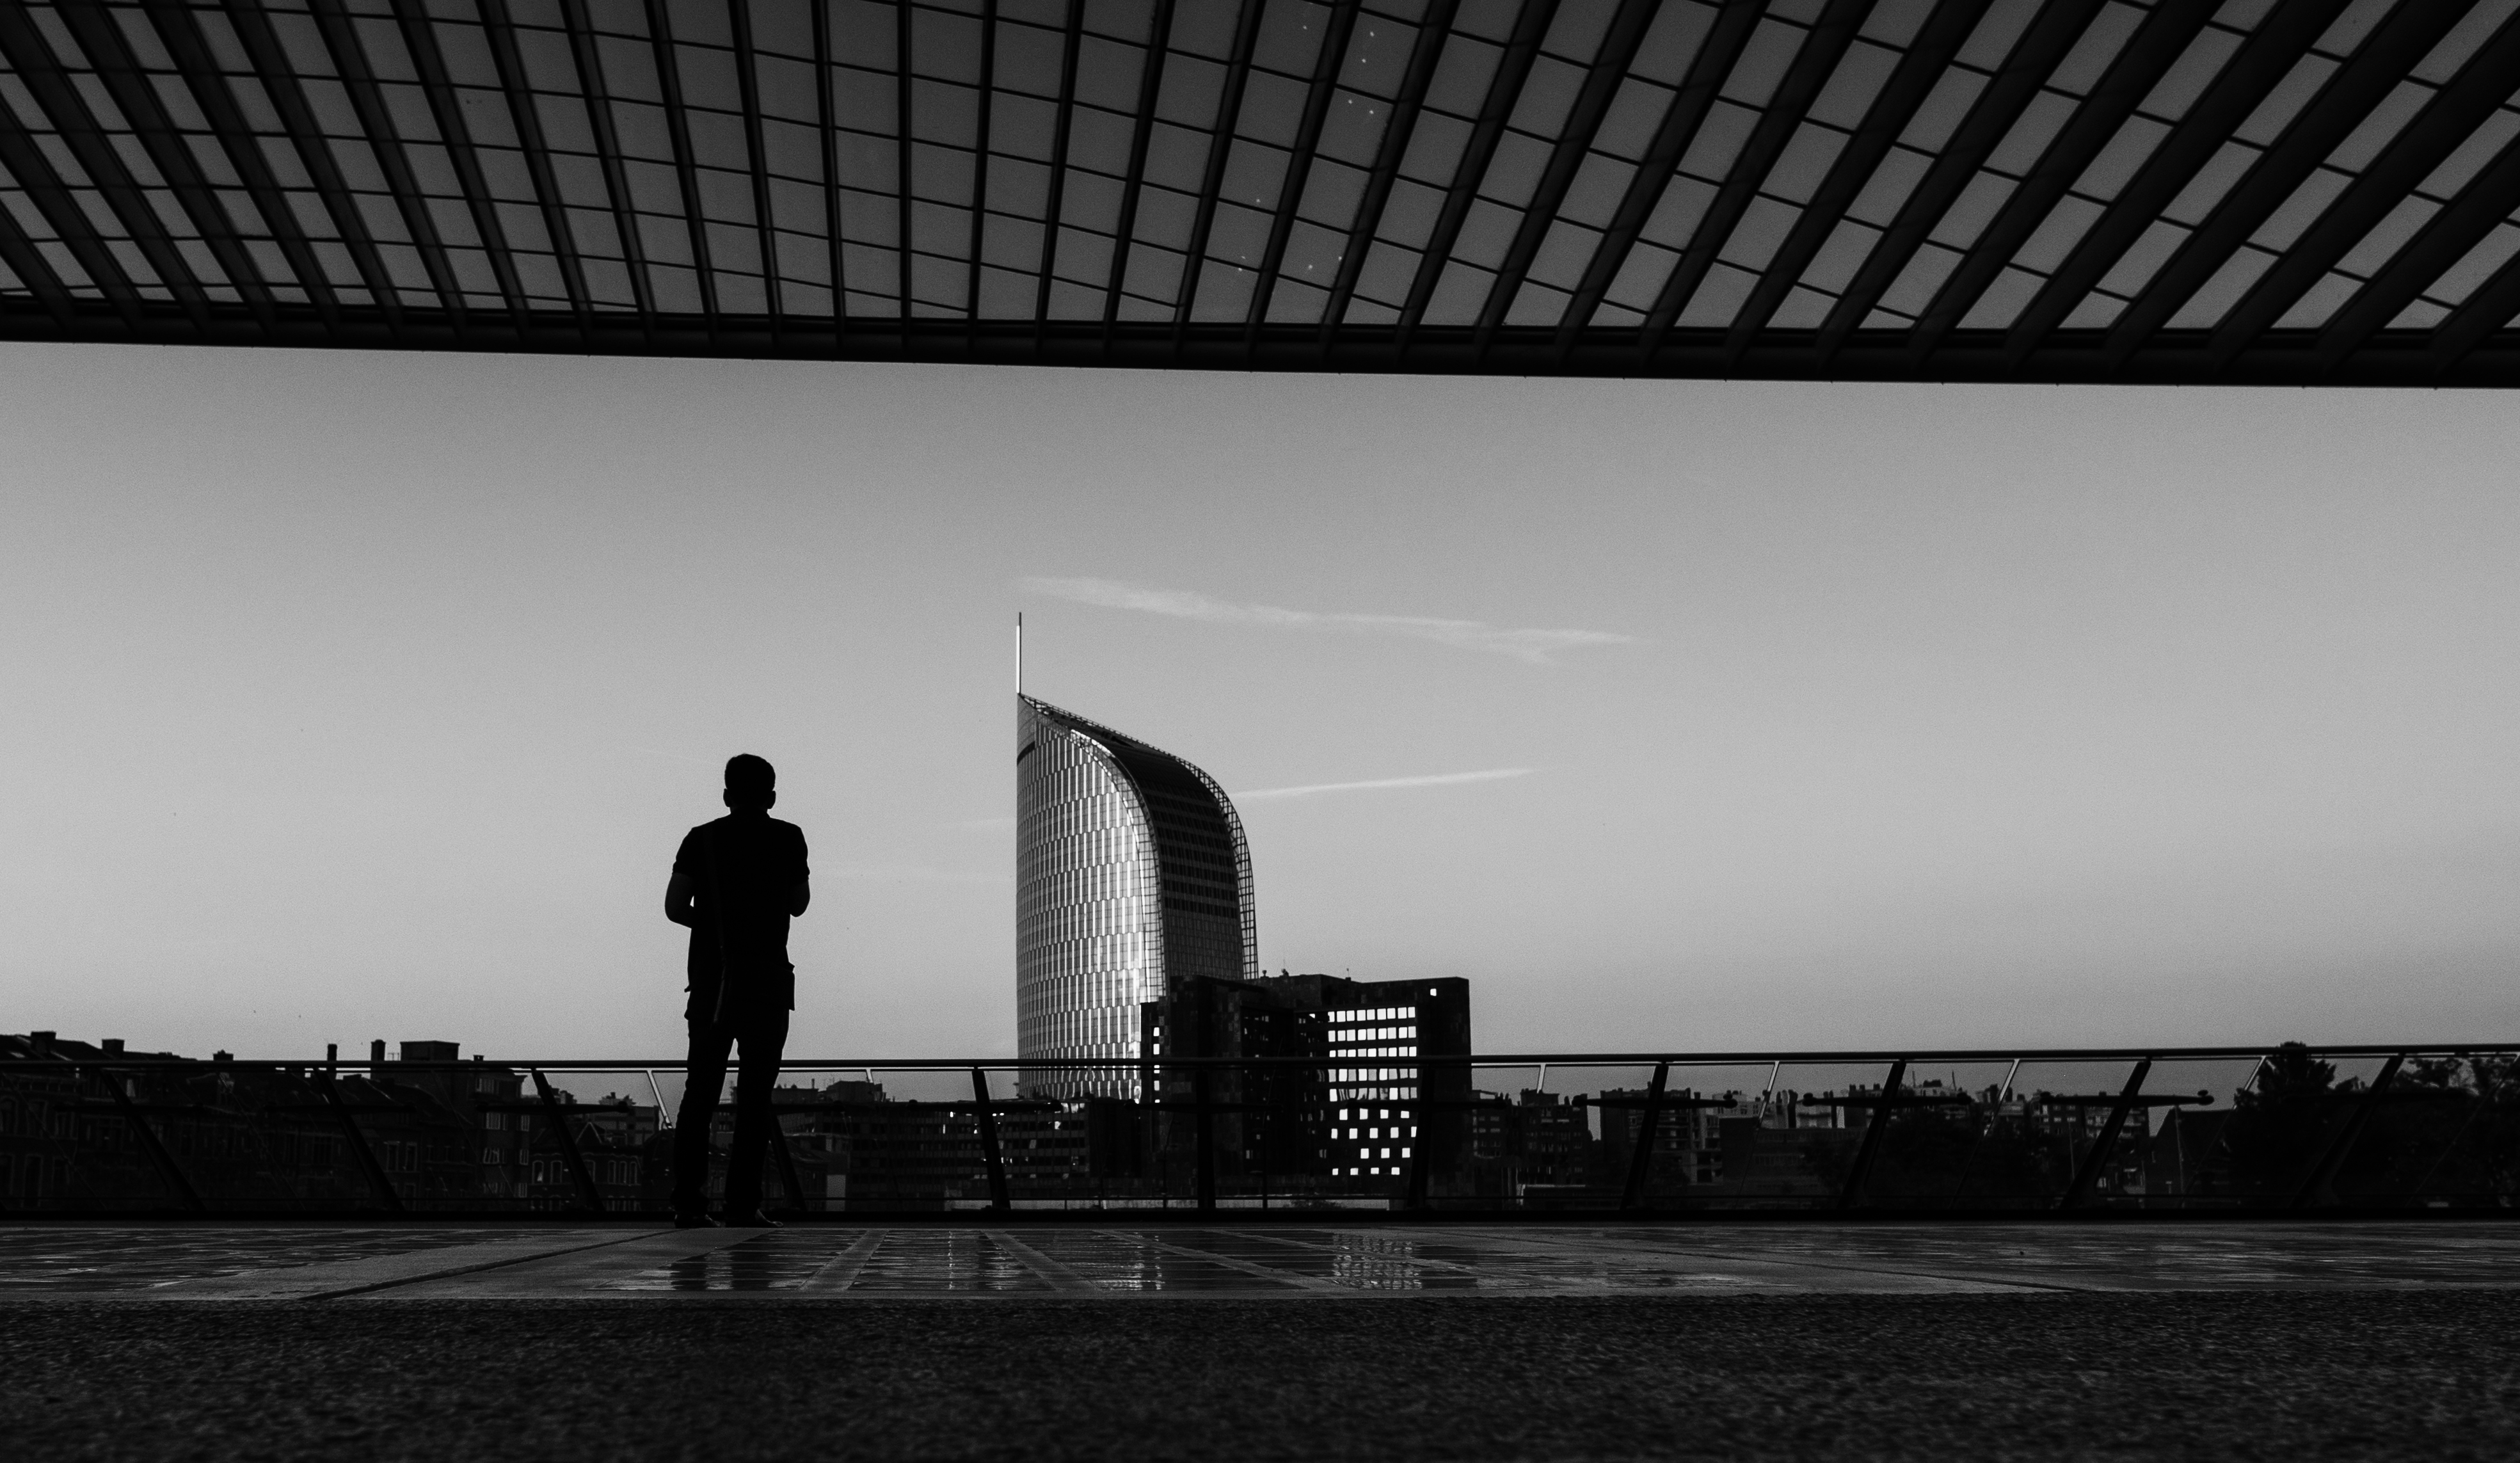
light, black and white, white, shadow, darkness, black, monochrome, photograph, shape, monochrome photography, film noir